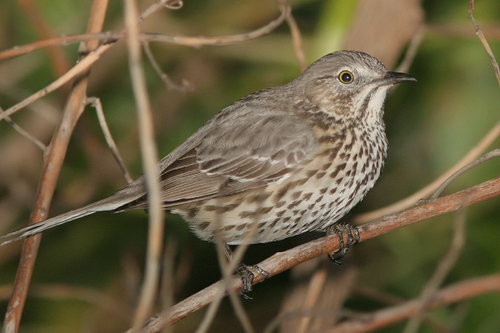
the bird has a black eyering and a puffy belly.
bird has brown body feathers, spotted breast feather, and pointed beak
this is a brownish-gray bird where its breast and belly is a lighter tone with darker spots.
this bird is a sandy grey color, with darker dorsal colors and small, black eyes ringed with yellow.
this is a small, brown bird with tan on the throat and breast.
this particular bird has a white belly and breasts all with black spots and a black bill
this particular bird has a white belly with black spots and a black billthe bird has a grey back, a black and white spotted breast, and a short black beak with black feet.
a light brown bird with a streaked belly and malar stripes on the side of the throat.
a small bird with a spotted belly, a small head, a long tail, short legs, and a downward curved beak.
Species: Sage Thrasher